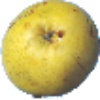
Label: Pear Monster 1